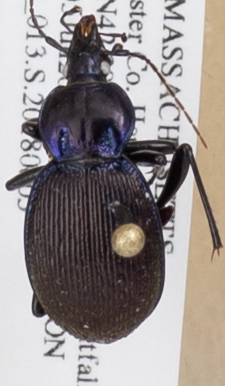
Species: Sphaeroderus stenostomus lecontei
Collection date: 2018-06-05
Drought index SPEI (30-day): -1.45
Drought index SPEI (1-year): -0.316
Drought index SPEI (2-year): -0.842